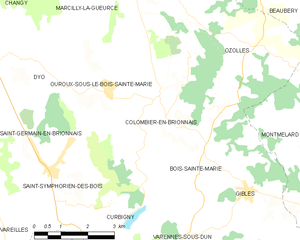
Carte des communes françaises